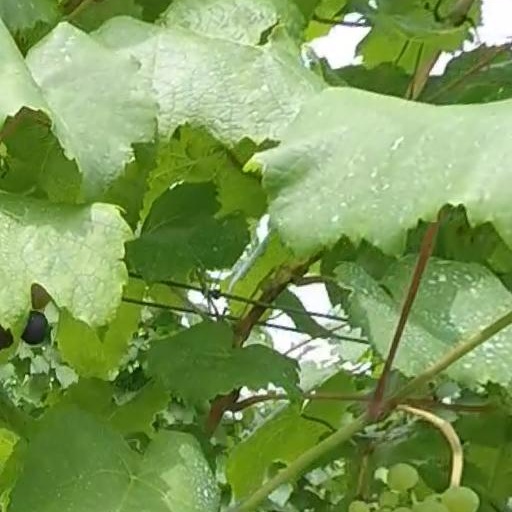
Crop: grape